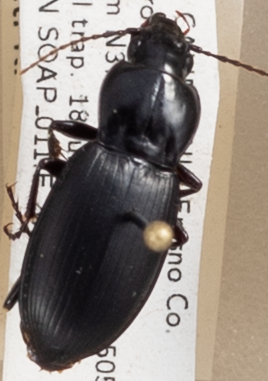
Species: Pterostichus ordinarius
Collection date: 2018-06-18
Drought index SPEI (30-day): -0.574
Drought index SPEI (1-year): -0.32
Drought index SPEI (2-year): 0.8